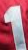
Number: 1